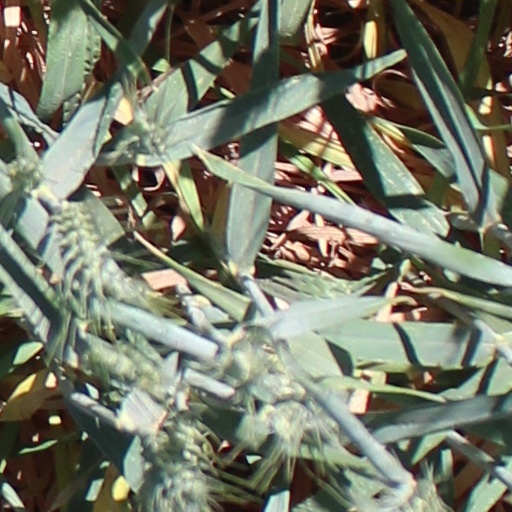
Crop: wheat